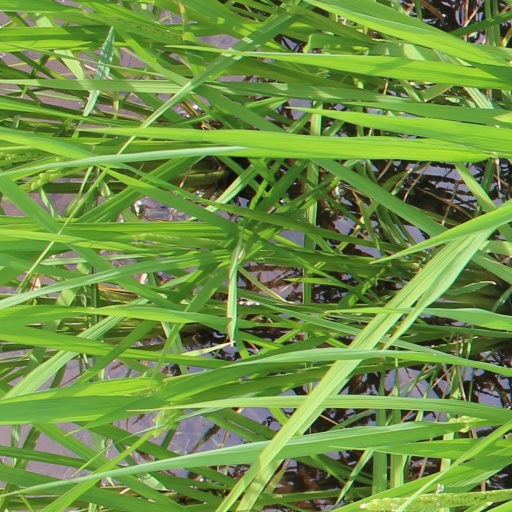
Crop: rice